String bag

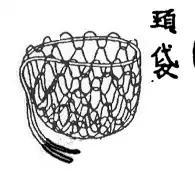
A Japanese Edo period wood block print of a kubi bukuro

Bags of net-like material have been used by many cultures in history. For example, Japanese divers have used string bags to collect items to bring to the surface.